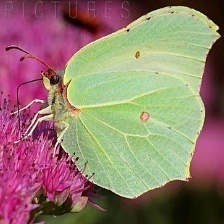
Species: CLEOPATRA
Butterfly family (ImageNet category): sulphur_butterfly